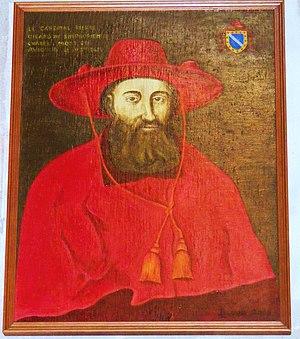
Saint-Symphorien-sur-Coise est une commune française, située à 600 m d’altitude dans le département du Rhône en région Auvergne-Rhône-Alpes.